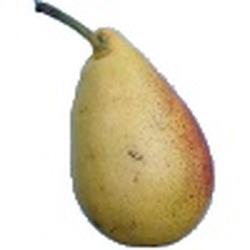
Label: Pear